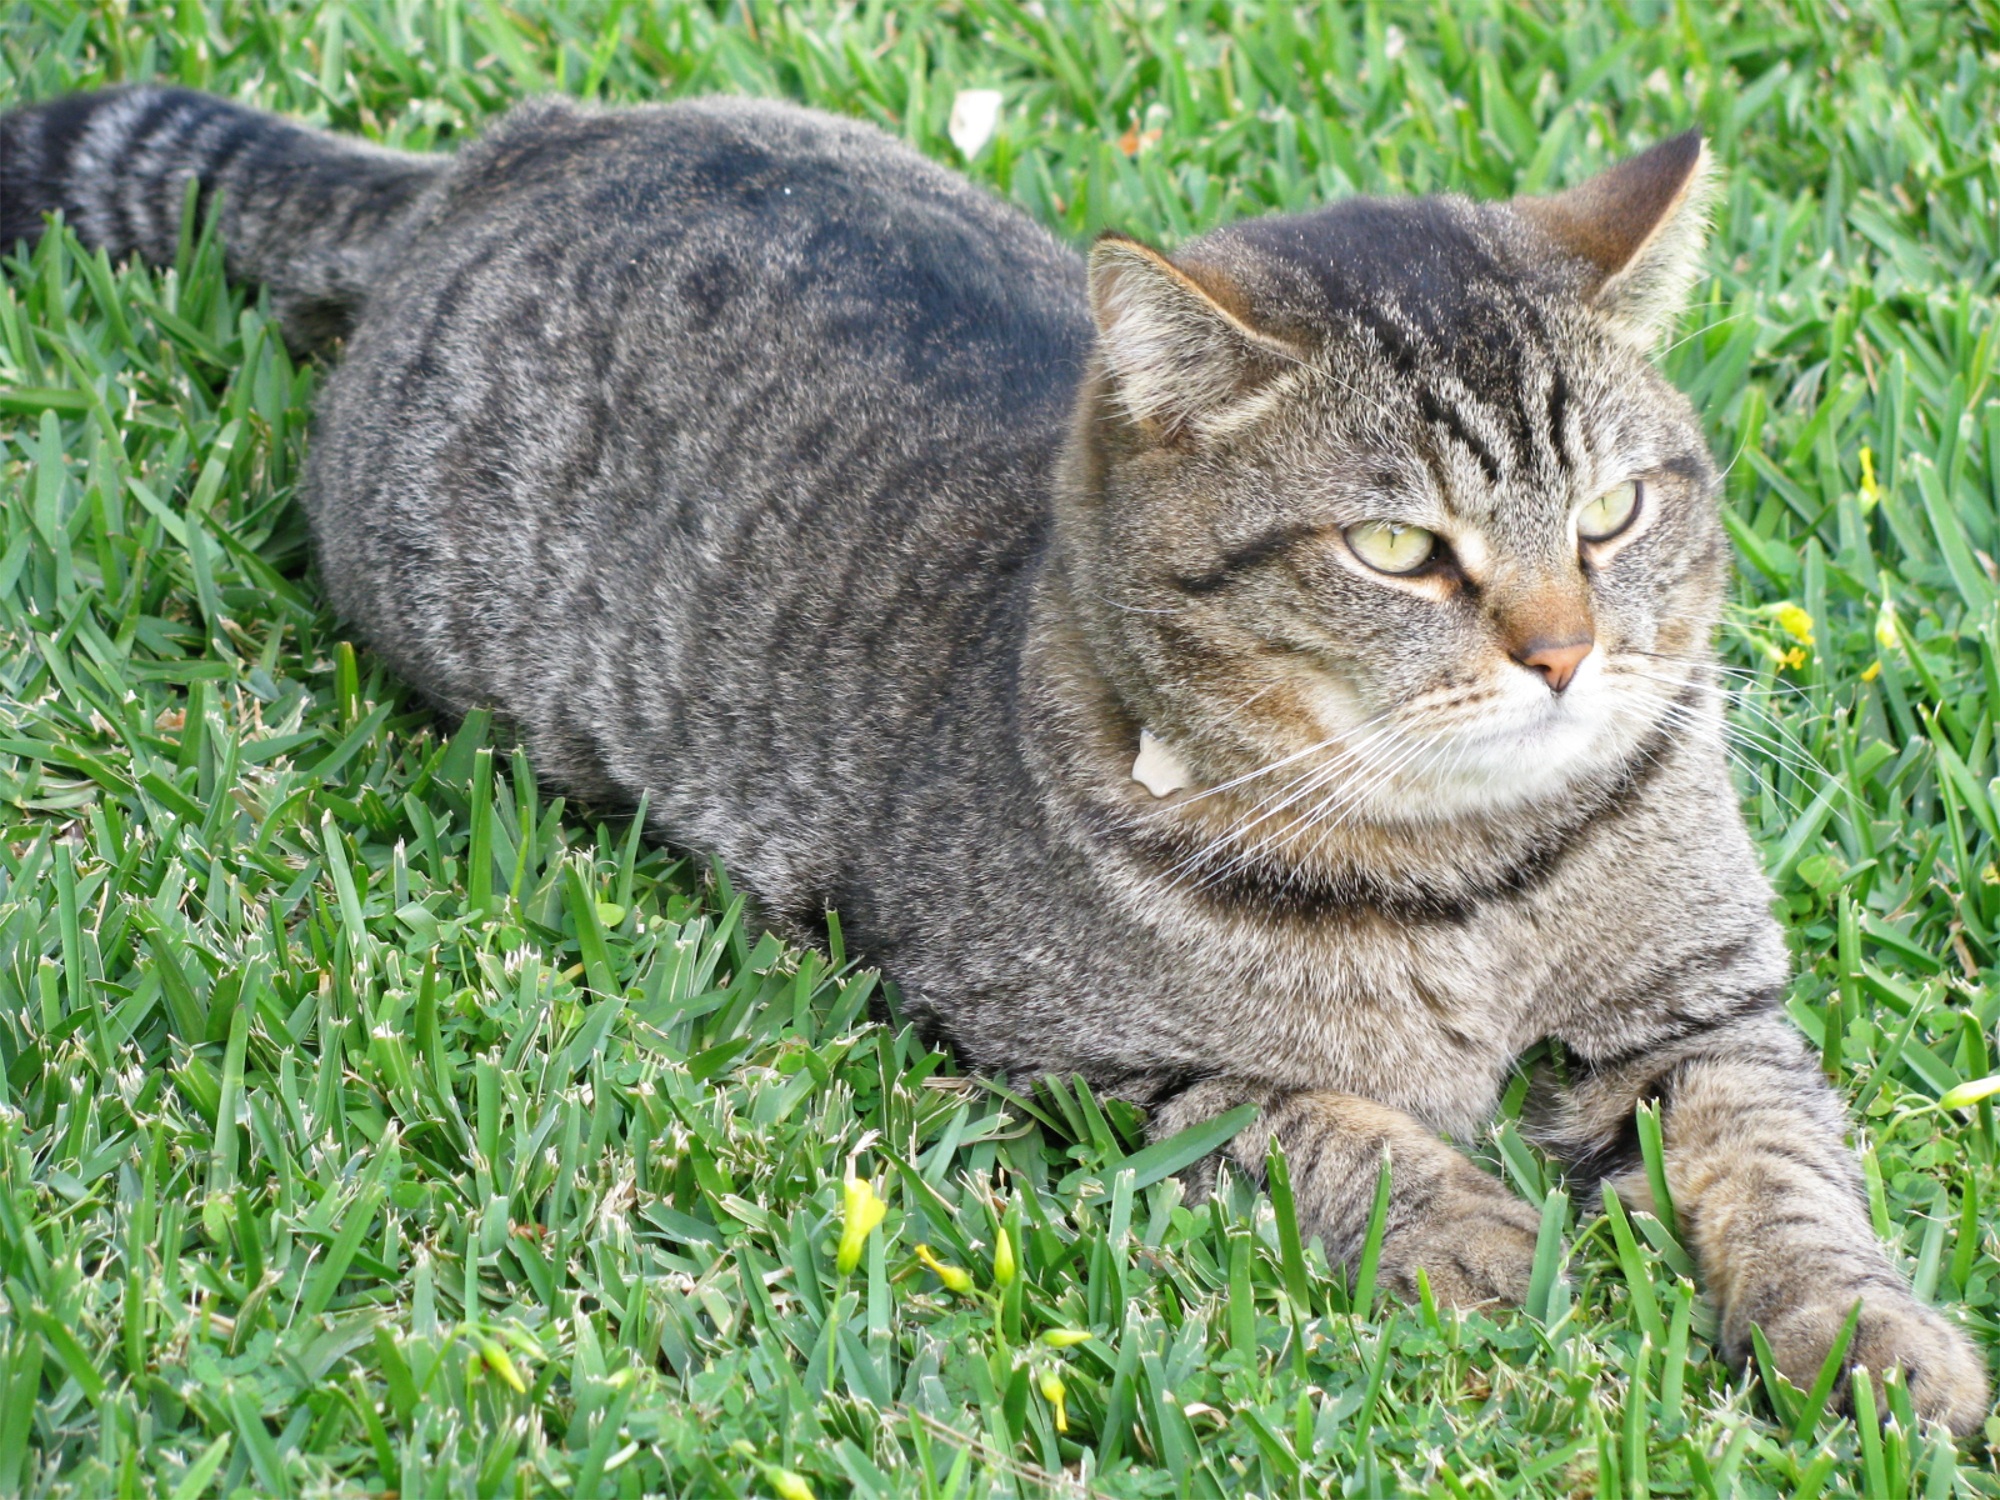
nature, grass, animal, pet, cat, feline, mammal, rest, fauna, pets, whiskers, vertebrate, tabby cat, european shorthair, wild cat, small to medium sized cats, cat like mammal, domestic short haired cat, pixie bob